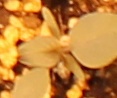
Label: Redroot Pigweed